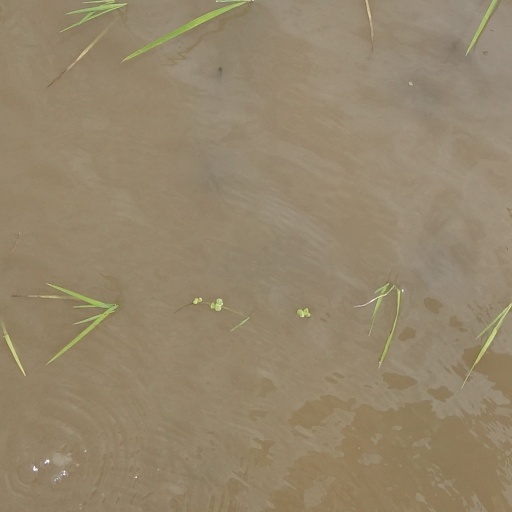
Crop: rice